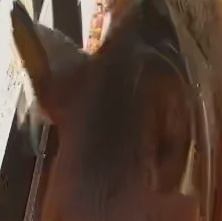
Face region: ears (position_of_ears)
Pain indicator: not_present